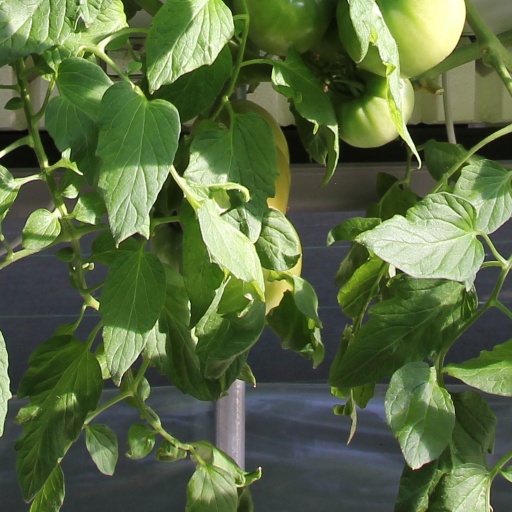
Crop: tomato